RML 16-pounder 12 cwt

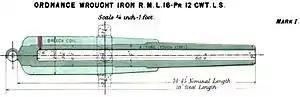
RML 16 pdr 12 cwt gun barrel diagram, 1877

The gun consisted of an 'A' tube of toughened steel, over which was shrunk a 'B' tube of wrought iron. The gun was rifled using the system developed by William Palliser, in which studs protruding from the side of the shell engaged with three spiral grooves in the barrel.